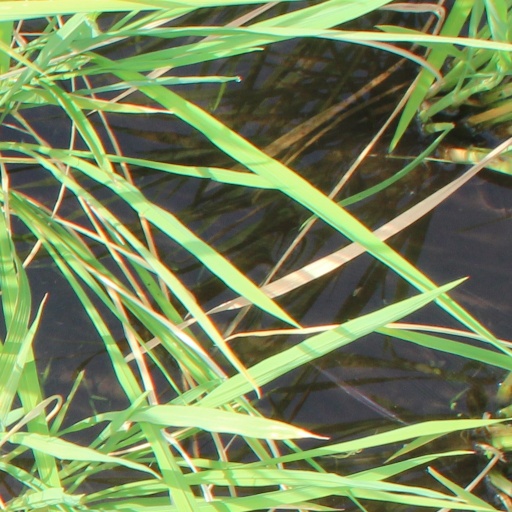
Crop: rice